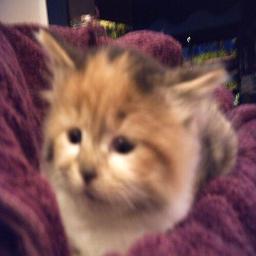
Animal: cats